Austin Farrer

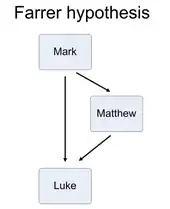
According to the Farrer hypothesis Mark was written first. The Gospel of Matthew was written using Mark as a source. Then the Gospel of Luke was written using both Mark and Matthew.

Apart from his biblical scholarship, which was considered maverick, Farrer's work was mainly philosophical, though again he was out of the mainstream. He was not influenced by the empiricism of such contemporaries as John Wisdom, Gilbert Ryle, and A. J. Ayer. The "Metaphysicals", as his small group of fellow thinkers were called, were of an entirely different temper. His thinking was essentially Thomist, not only in his being heavily influenced by Thomas's thought but also in the dialogical way in which he presents his arguments, playing as he said, "out of dummy" (a term from the game of bridge) the views and objections of real or imaginary opponents of the thesis he was advancing at the time. His desire to be fair resulted in his almost never being sharp with his opponents.